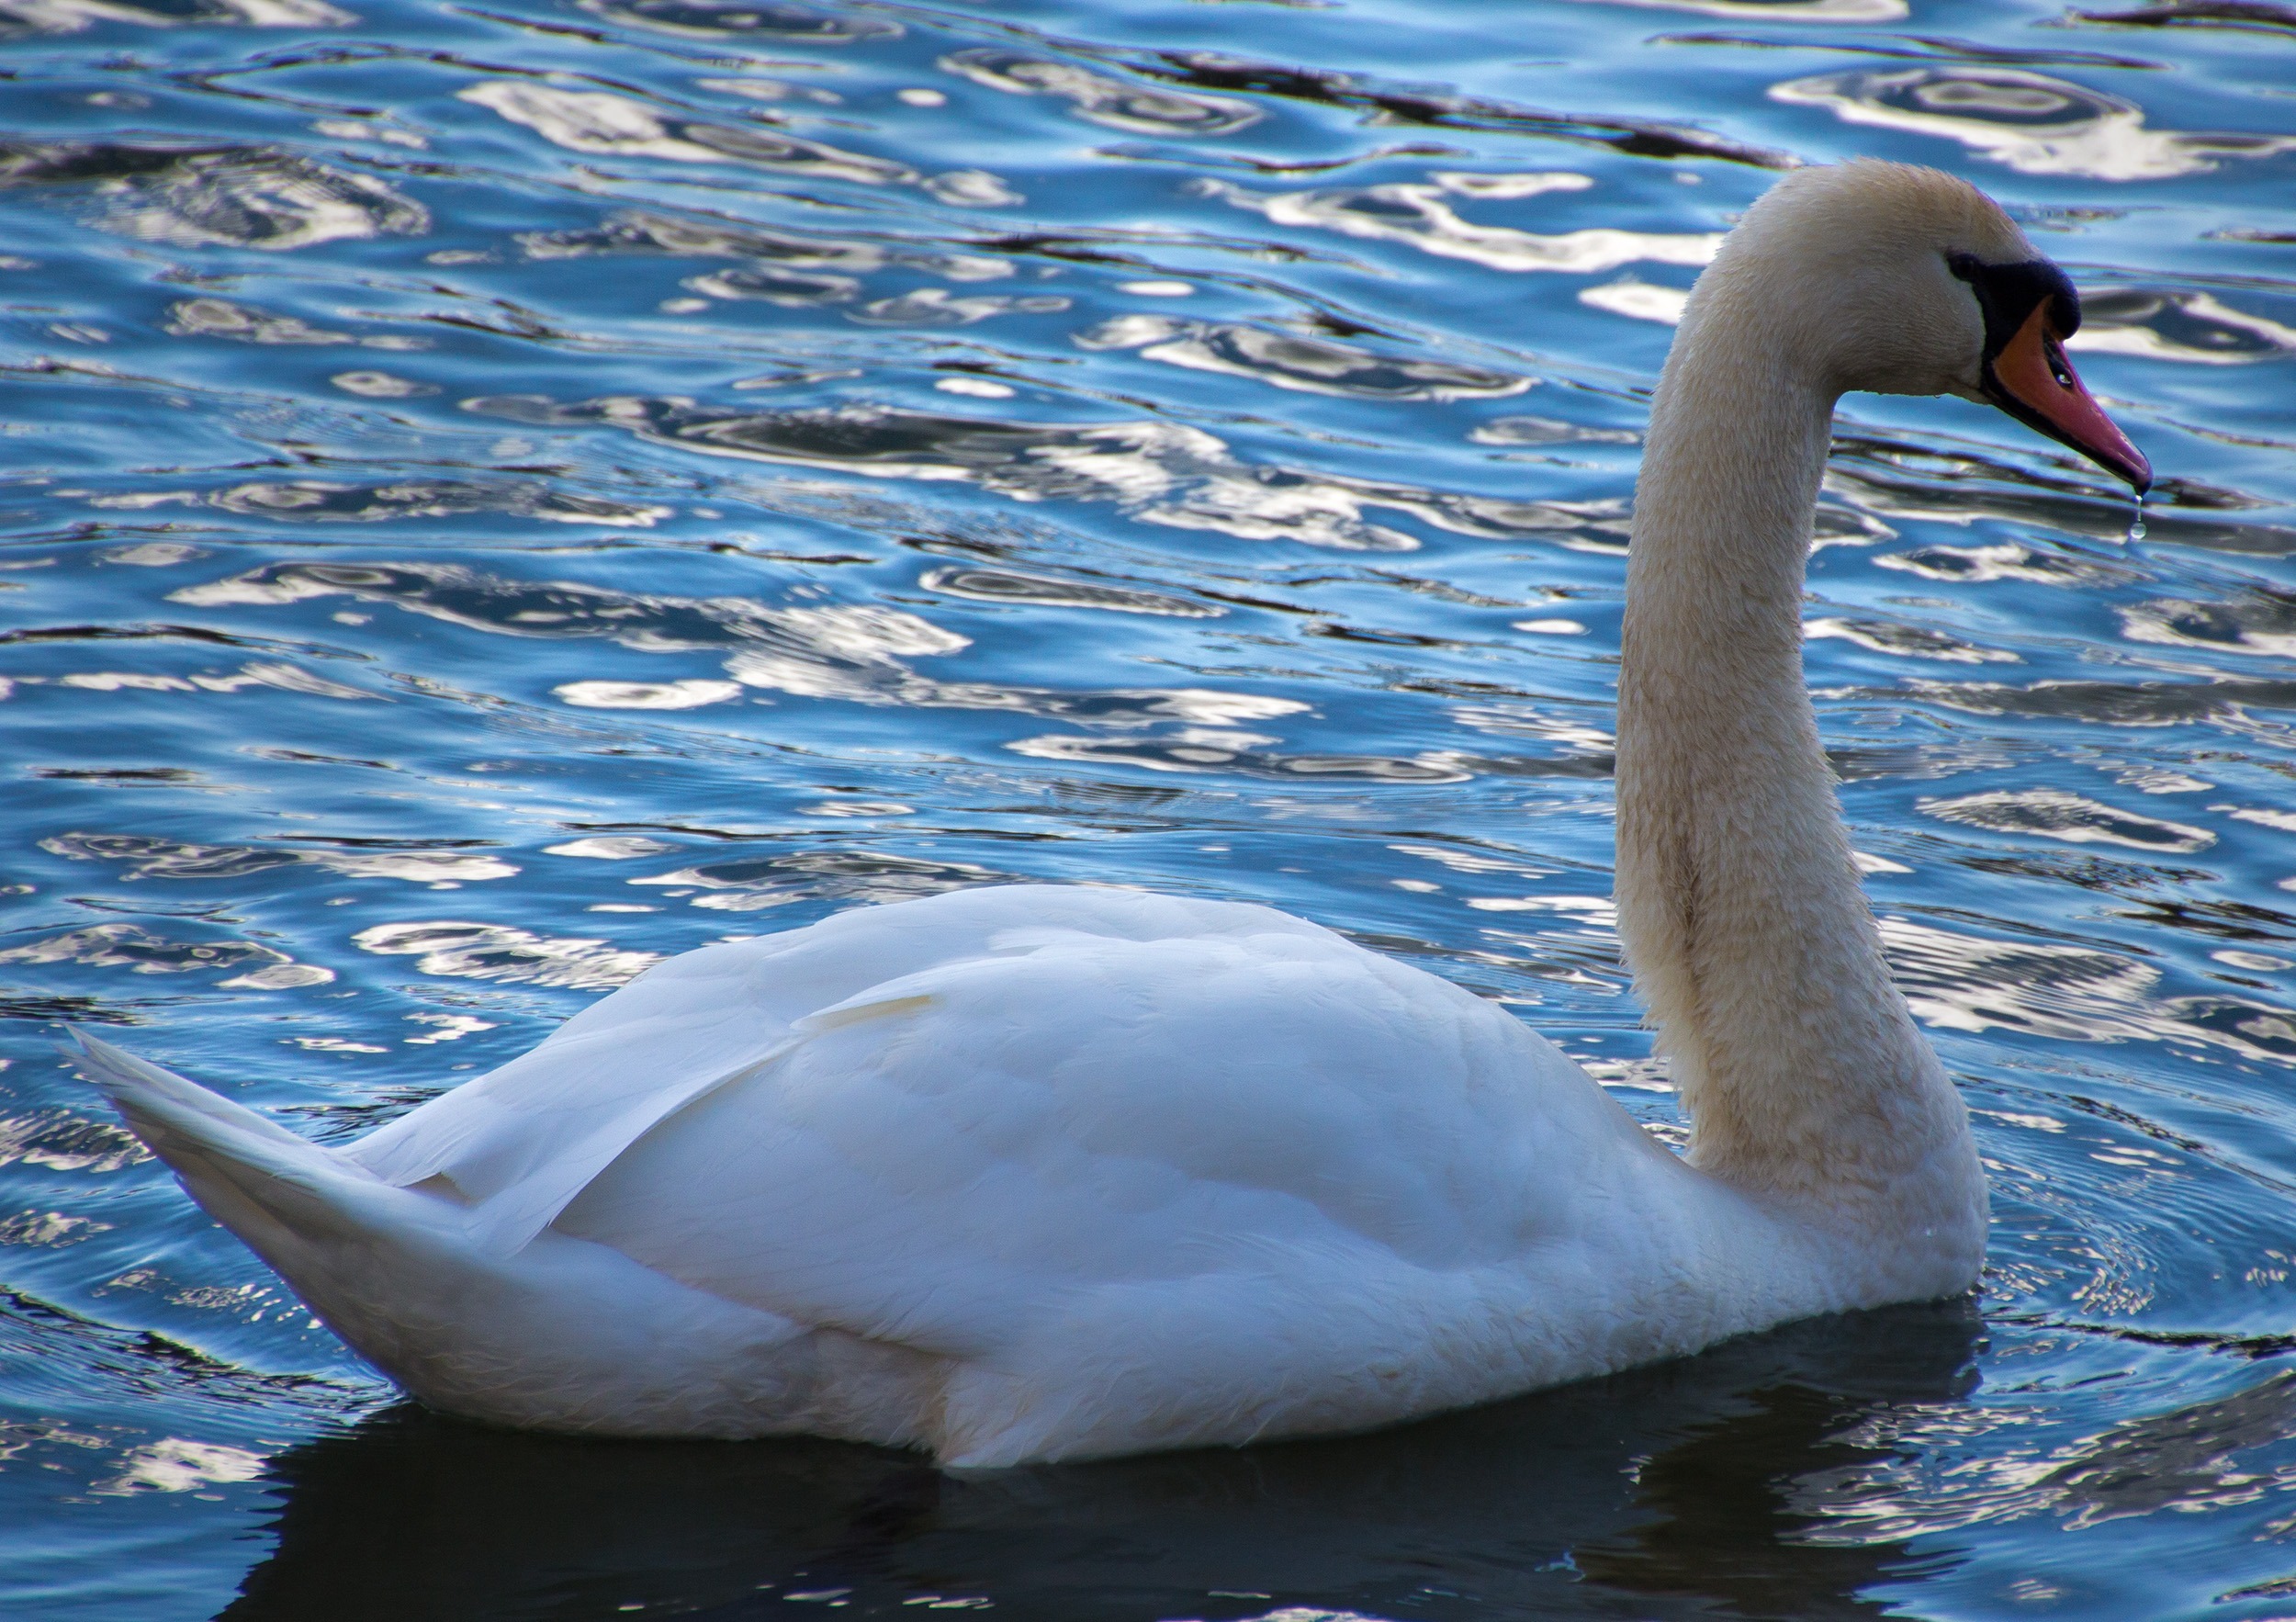
water, nature, bird, animal, beak, fauna, sparkle, swan, vertebrate, waterfowl, waters, water bird, donald, gooseneck, ducks geese and swans